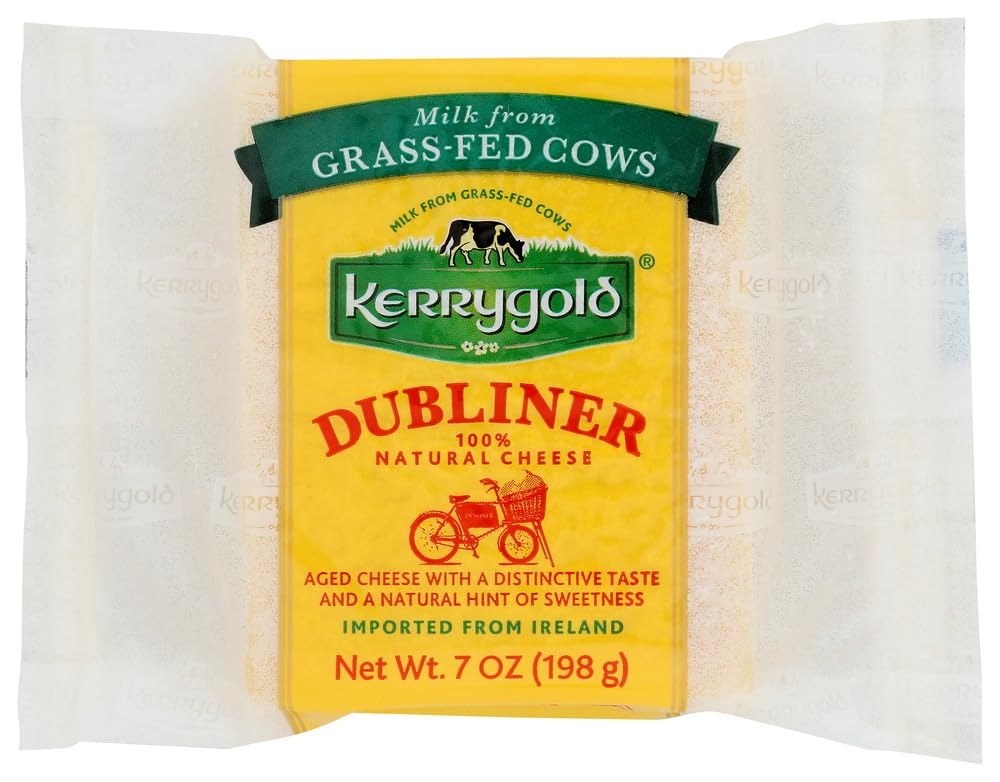
Item Name: Kerrygold Dubliner Cheese 7.0 oz (pack of 24)
Value: 168.0
Unit: Fl Oz

Price: 5.46